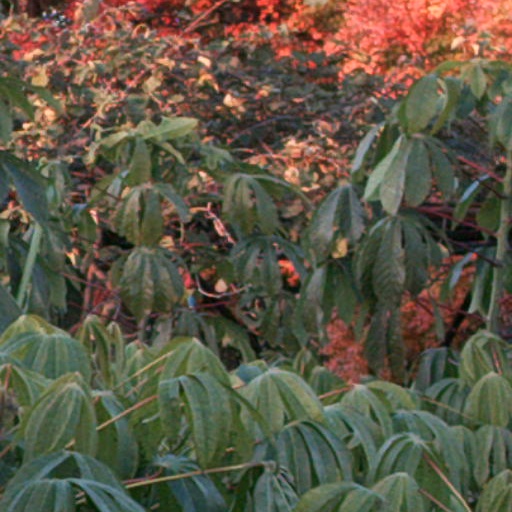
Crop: cassava